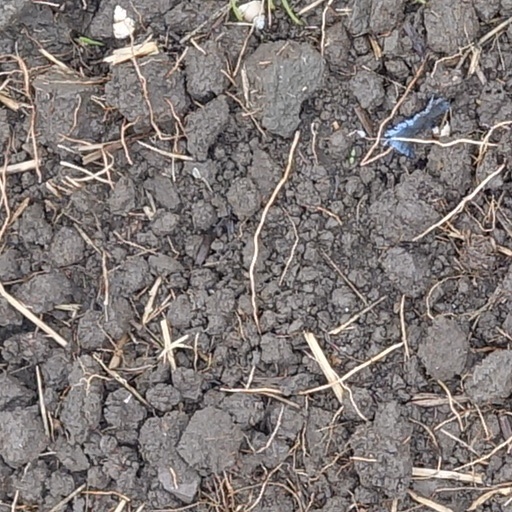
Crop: wheat